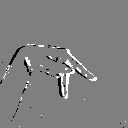
ASL letter: p